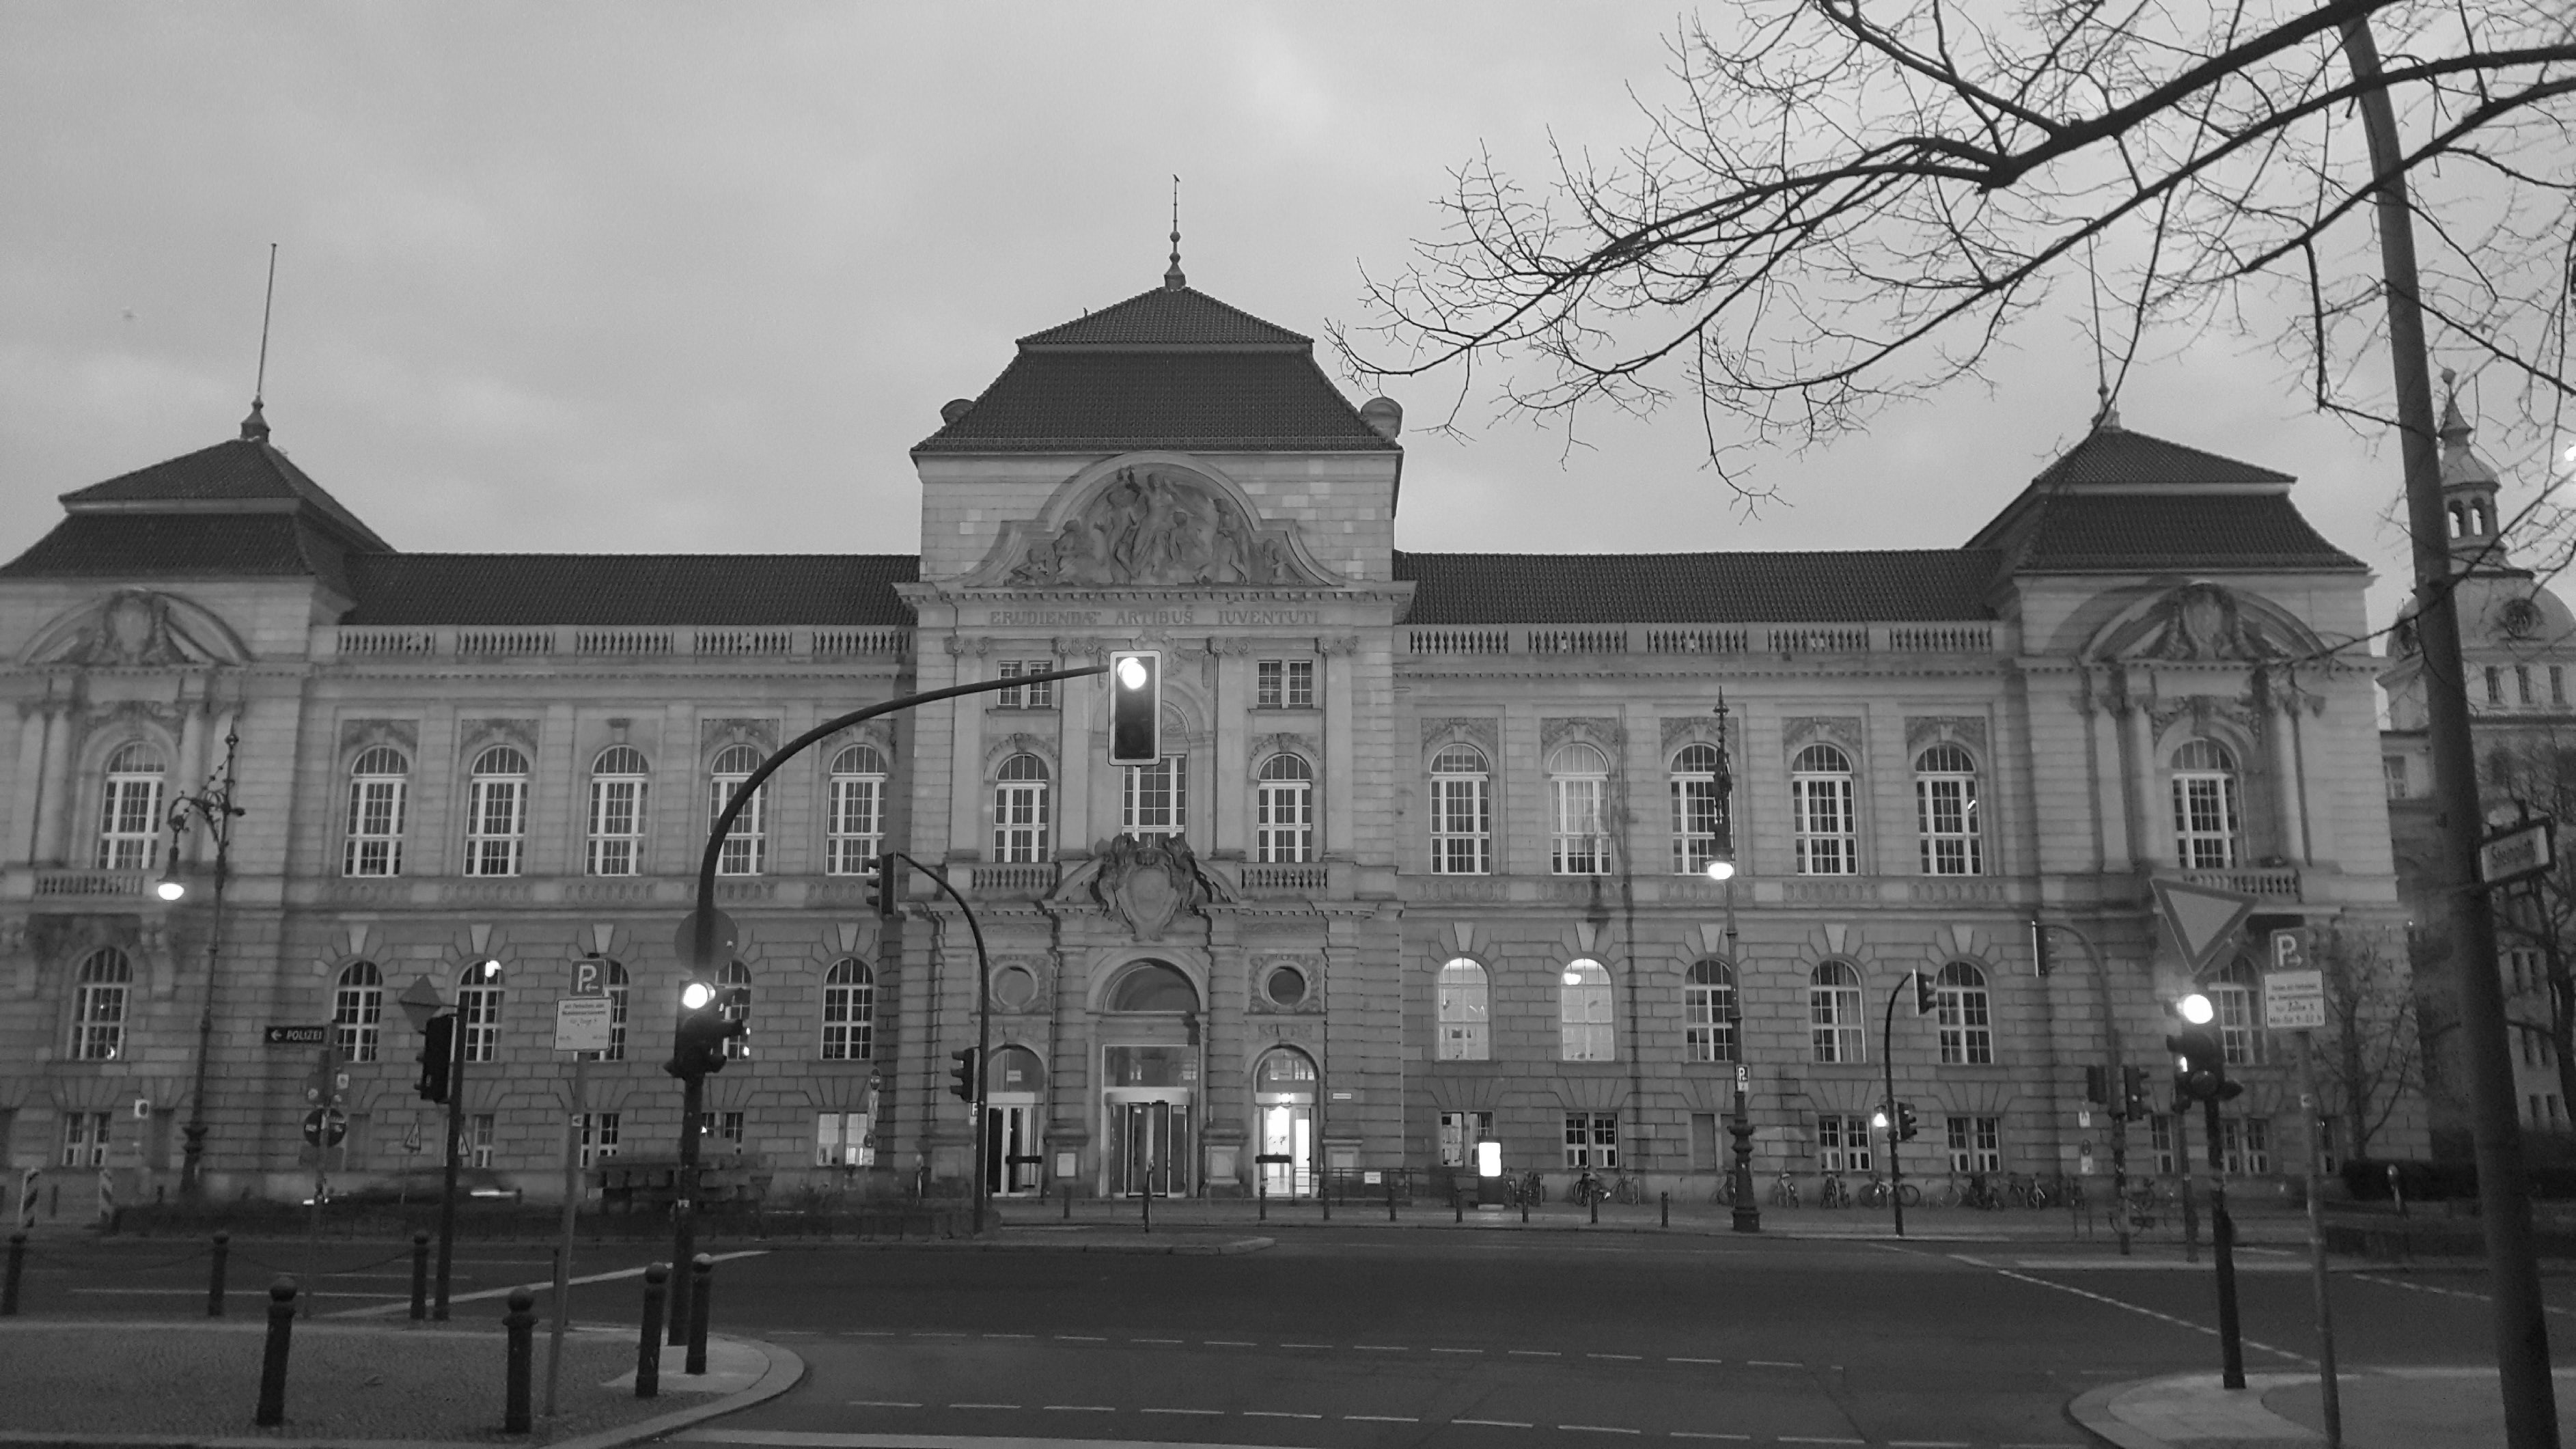
black and white, architecture, street, building, city, cityscape, downtown, landmark, facade, monochrome, town square, metropolis, monochrome photography